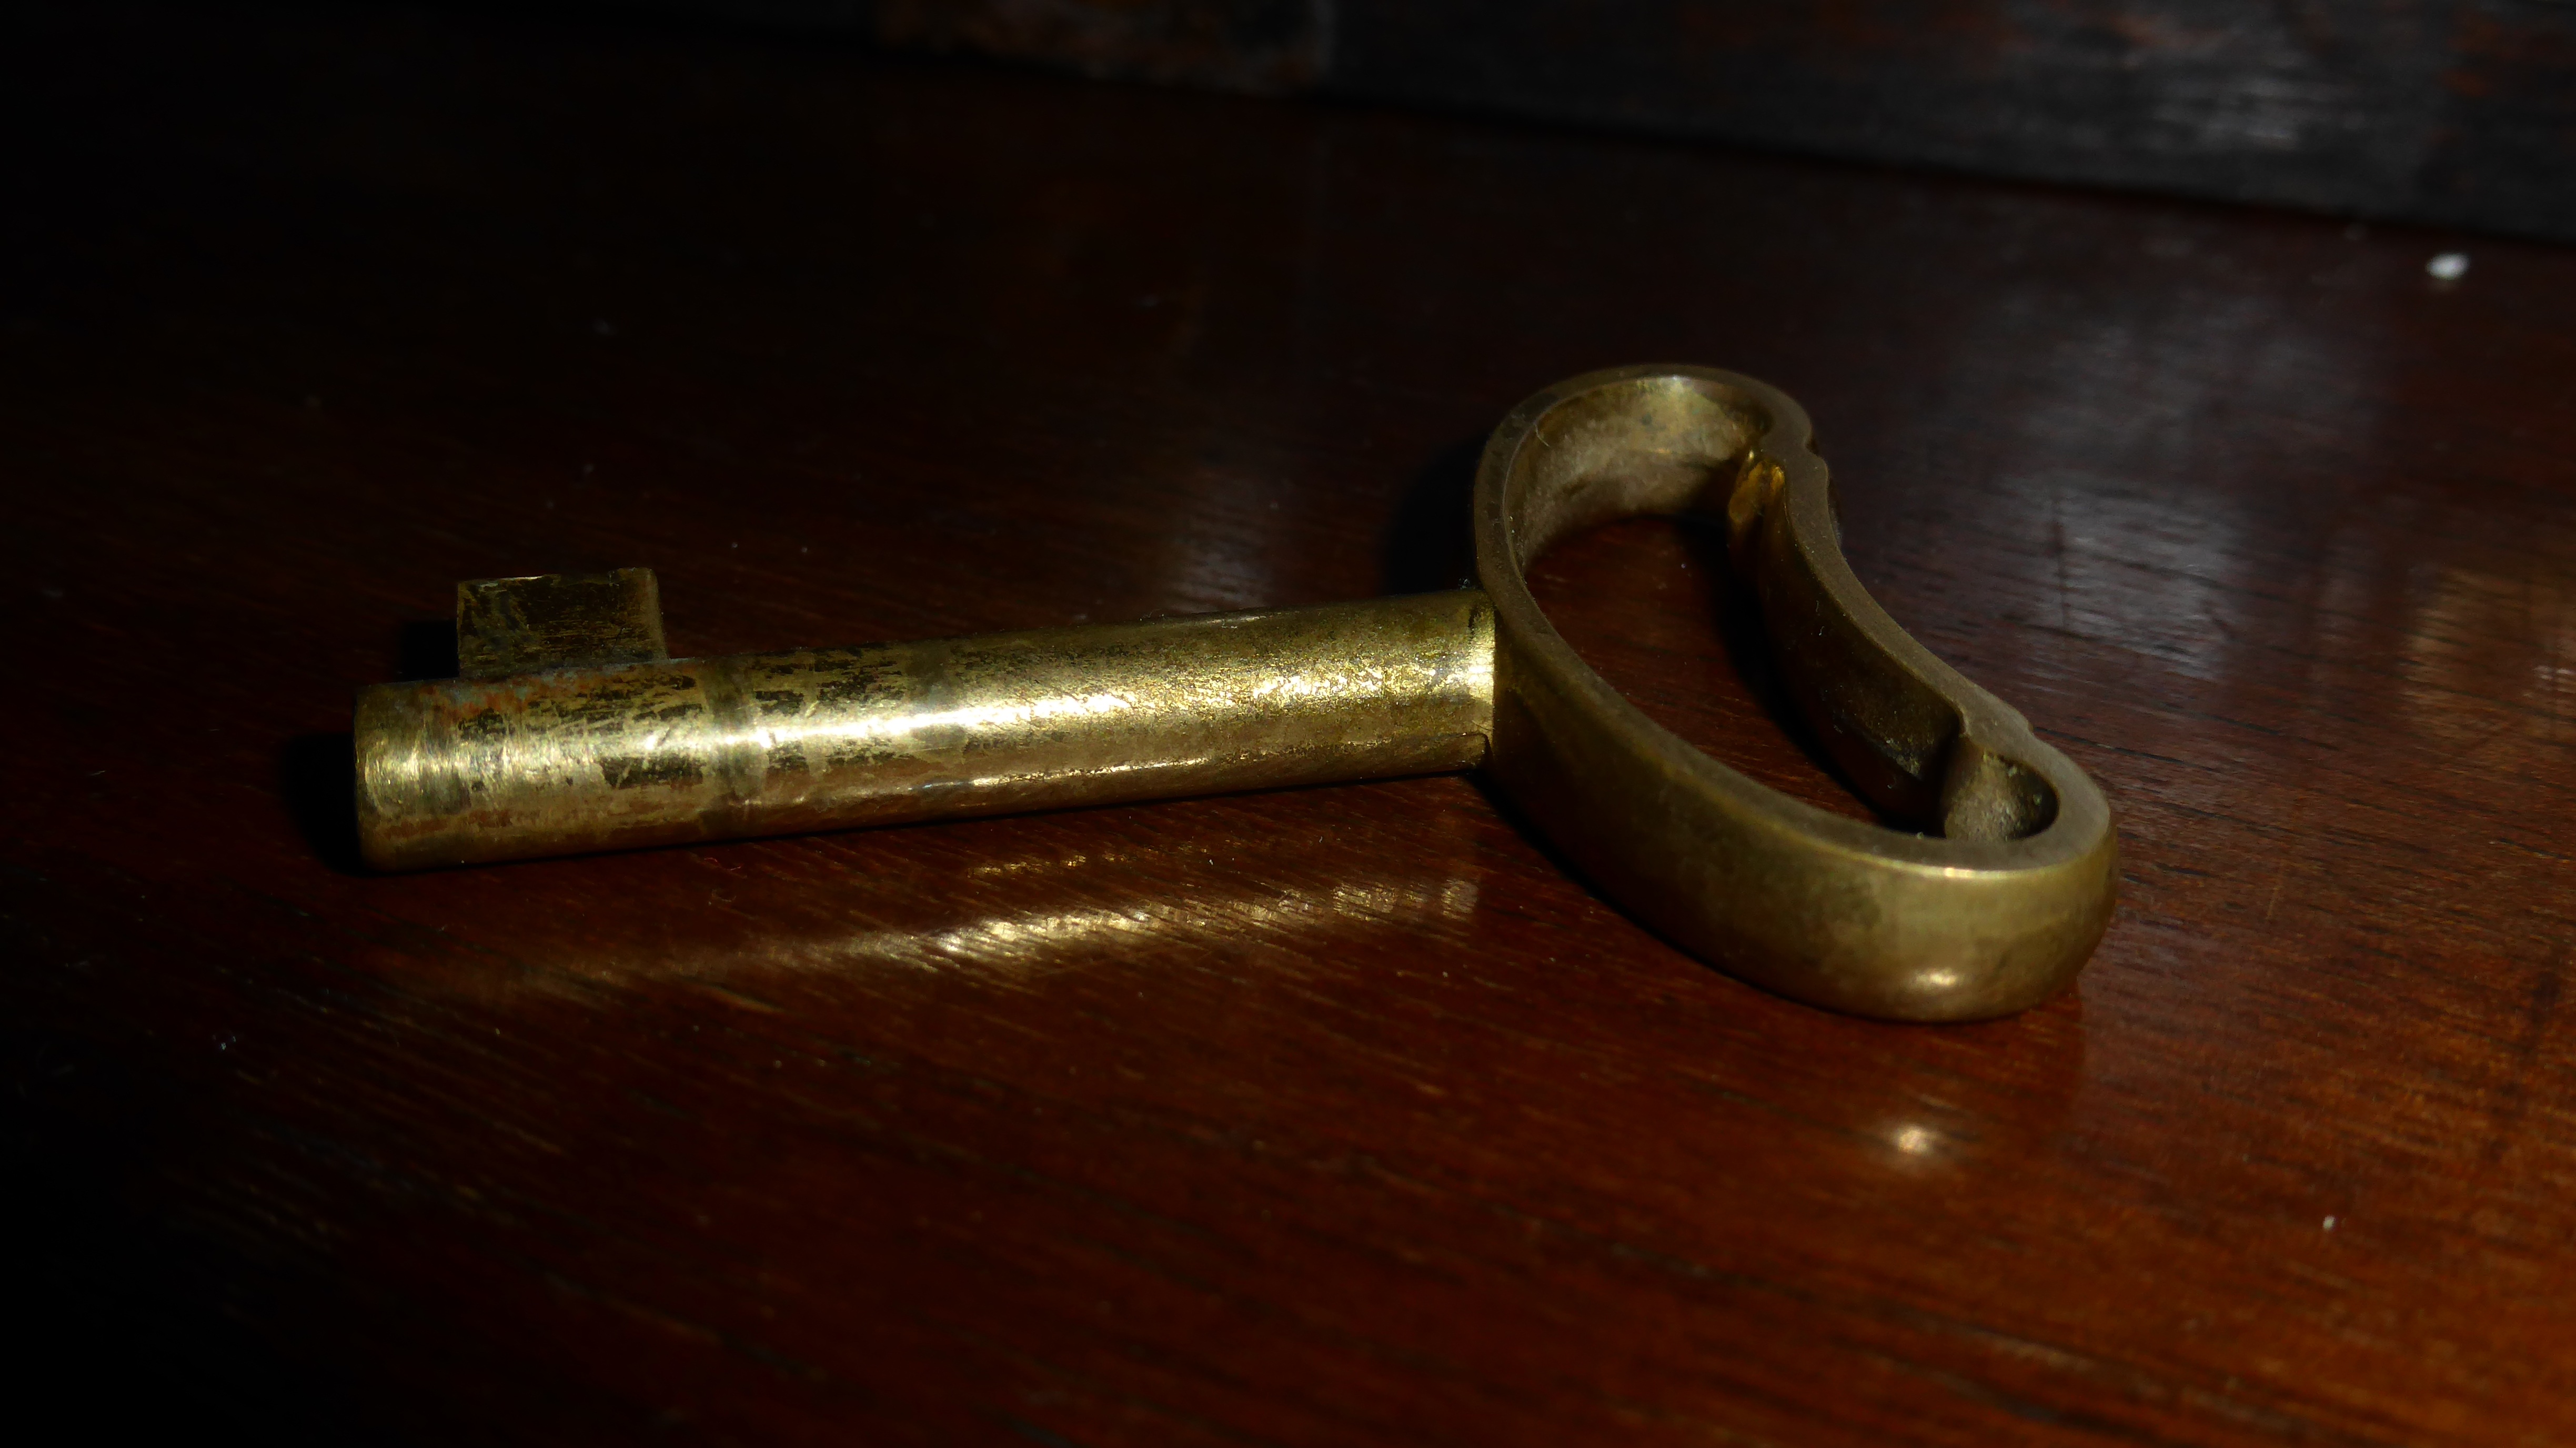
guitar, key, metal, castle, close, musical instrument, mysterious, gold, close to, plucked string instruments, cabinet key